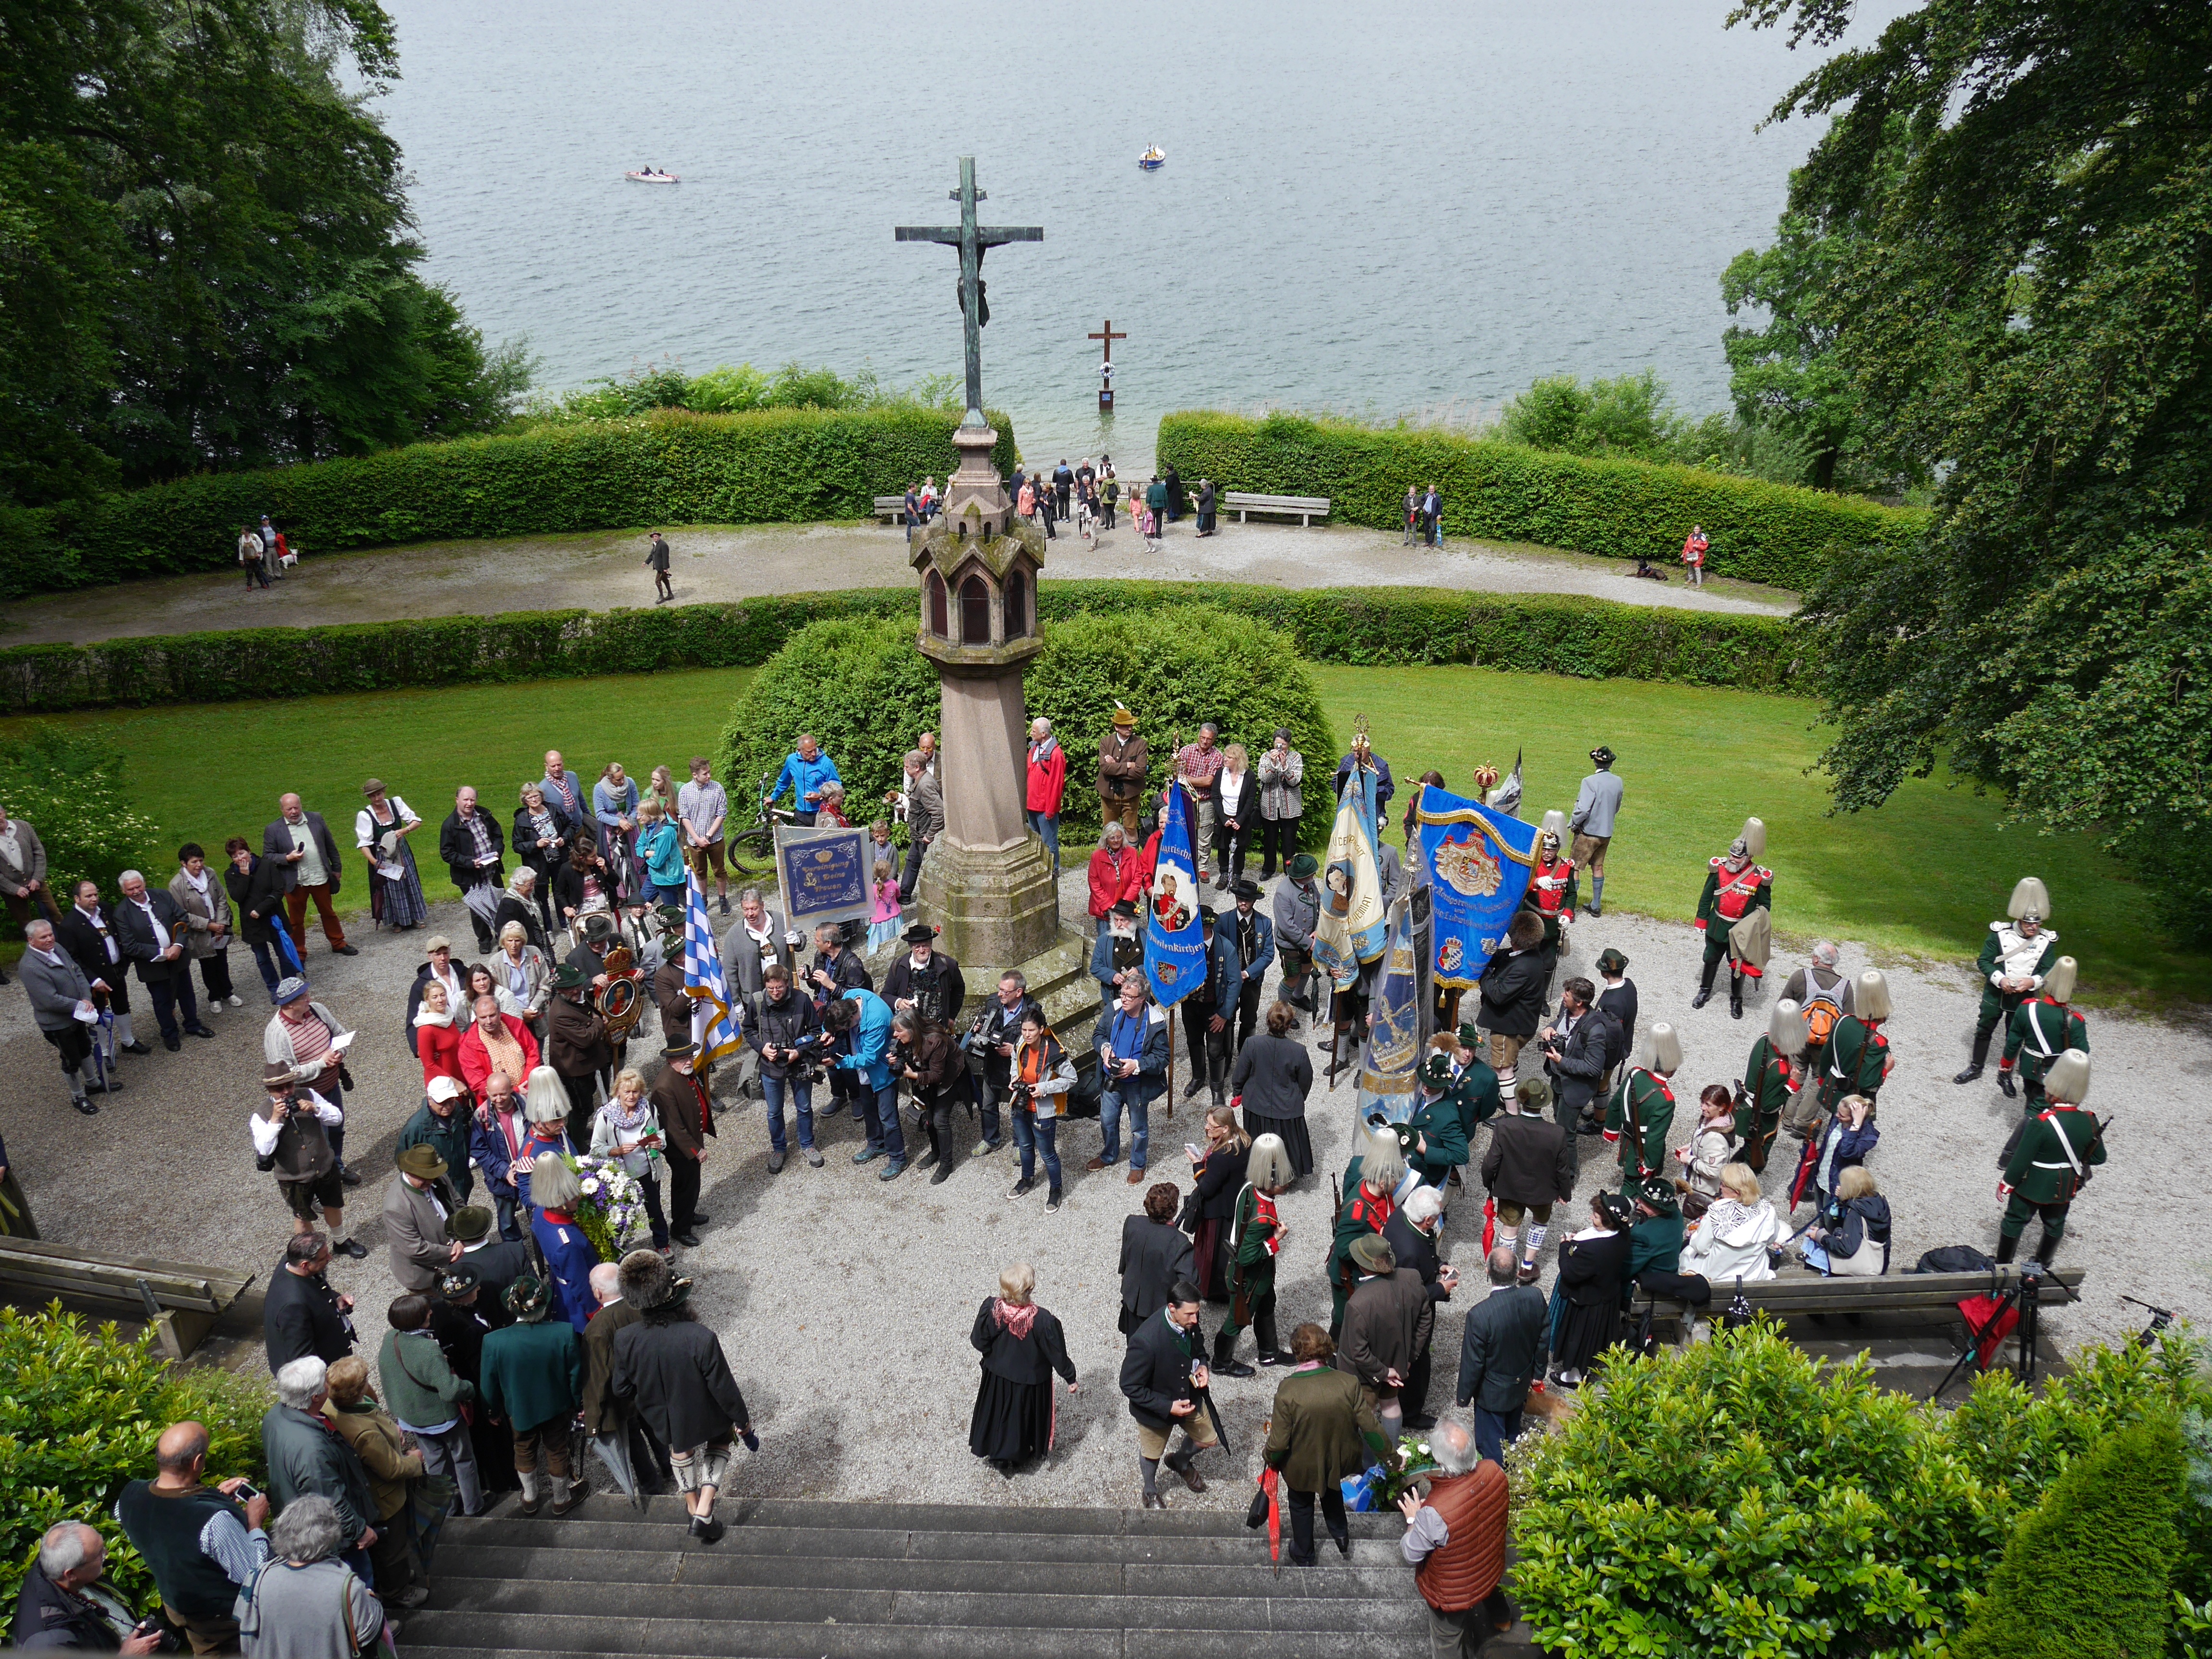
people, crowd, tourism, tours, votive chapel, schlo berg, king ludwig ii, 130 most most wanted